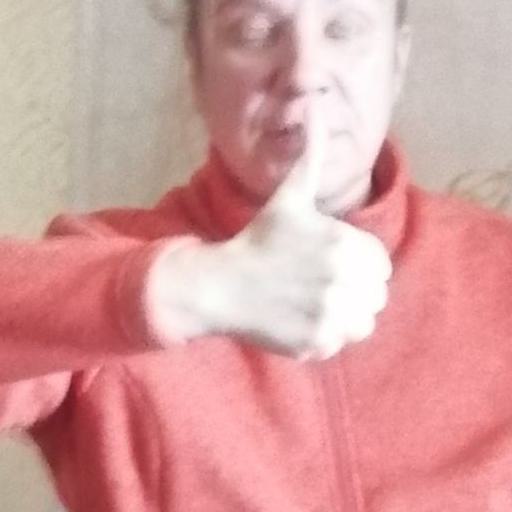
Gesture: like